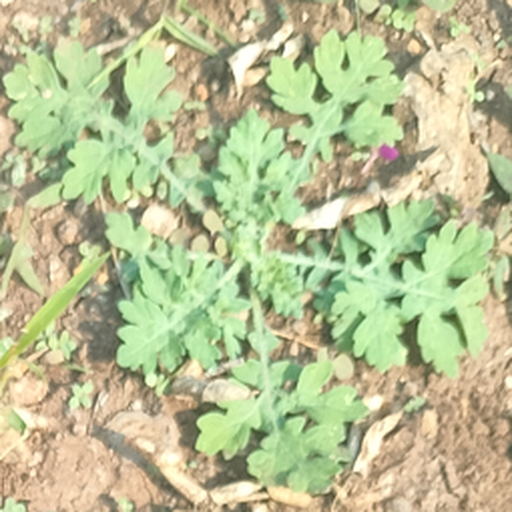
Weed species: Gajar_gavat_(Parthenium hysterophorus)